C. M. Russell Museum Complex

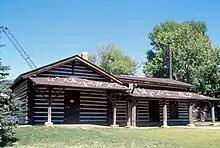

C. M. Russell Museum Complex is an art museum located in the city of Great Falls, Montana, in the United States. The museum's primary function is to display the artwork of Great Falls "cowboy artist" Charles Marion Russell, for whom the museum is named. The museum also displays illustrated letters by Russell, work materials used by him, and other items which help visitors understand the life and working habits of Russell. In addition, the museum displays original 19th, 20th, and 21st century art depicting the American Old West and the flora, fauna, and landscapes of the American West. In 2009, the "Wall Street Journal" called the institution "one of America's premier Western art museums." Located on the museum property is Russell's log cabin studio, as well as his two-story wood-frame home. The house and log cabin studio were designated a National Historic Landmark in 1965, and added to the National Register of Historic Places in 1966. In 1976, the listing boundaries were amended to account for moving the house.